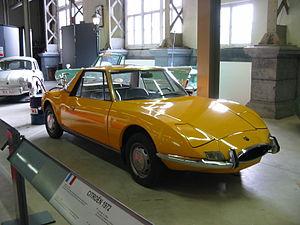
Matra, anciennement Matra Automobile puis Matra Manufacturing & Services, est une marque française du groupe normand Easybike, spécialisée dans les solutions de transport électrique de proximité, dont les vélos à assistance électrique.